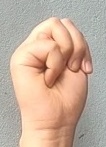
ASL sign: M